Jackass Forever

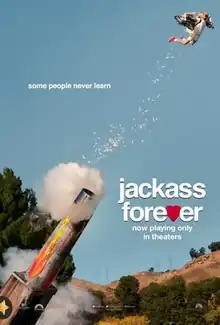
Theatrical release poster

Jackass Forever (stylized as jackass fore♥er) is a 2022 American reality slapstick comedy film directed and produced by Jeff Tremaine, along with producers Spike Jonze and Johnny Knoxville, and was released by Paramount Pictures. It is the fourth main installment in the "Jackass" film series, following "Jackass 3D" (2010). The film stars original "Jackass" members Knoxville, Steve-O, Dave England, Wee Man, Danger Ehren, Chris Pontius, Preston Lacy, as well as newcomers Sean "Poopies" McInerney, Zach Holmes, Jasper Dolphin, Eric Manaka, Rachel Wolfson, the "Jackass" film crew, and celebrity guests. This is the first "Jackass" film not to feature Ryan Dunn following his death in 2011, and the first without Bam Margera being a primary cast member as he was fired during production, appearing in only one skit.